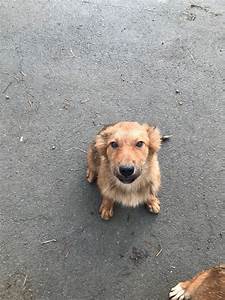
Label: dog